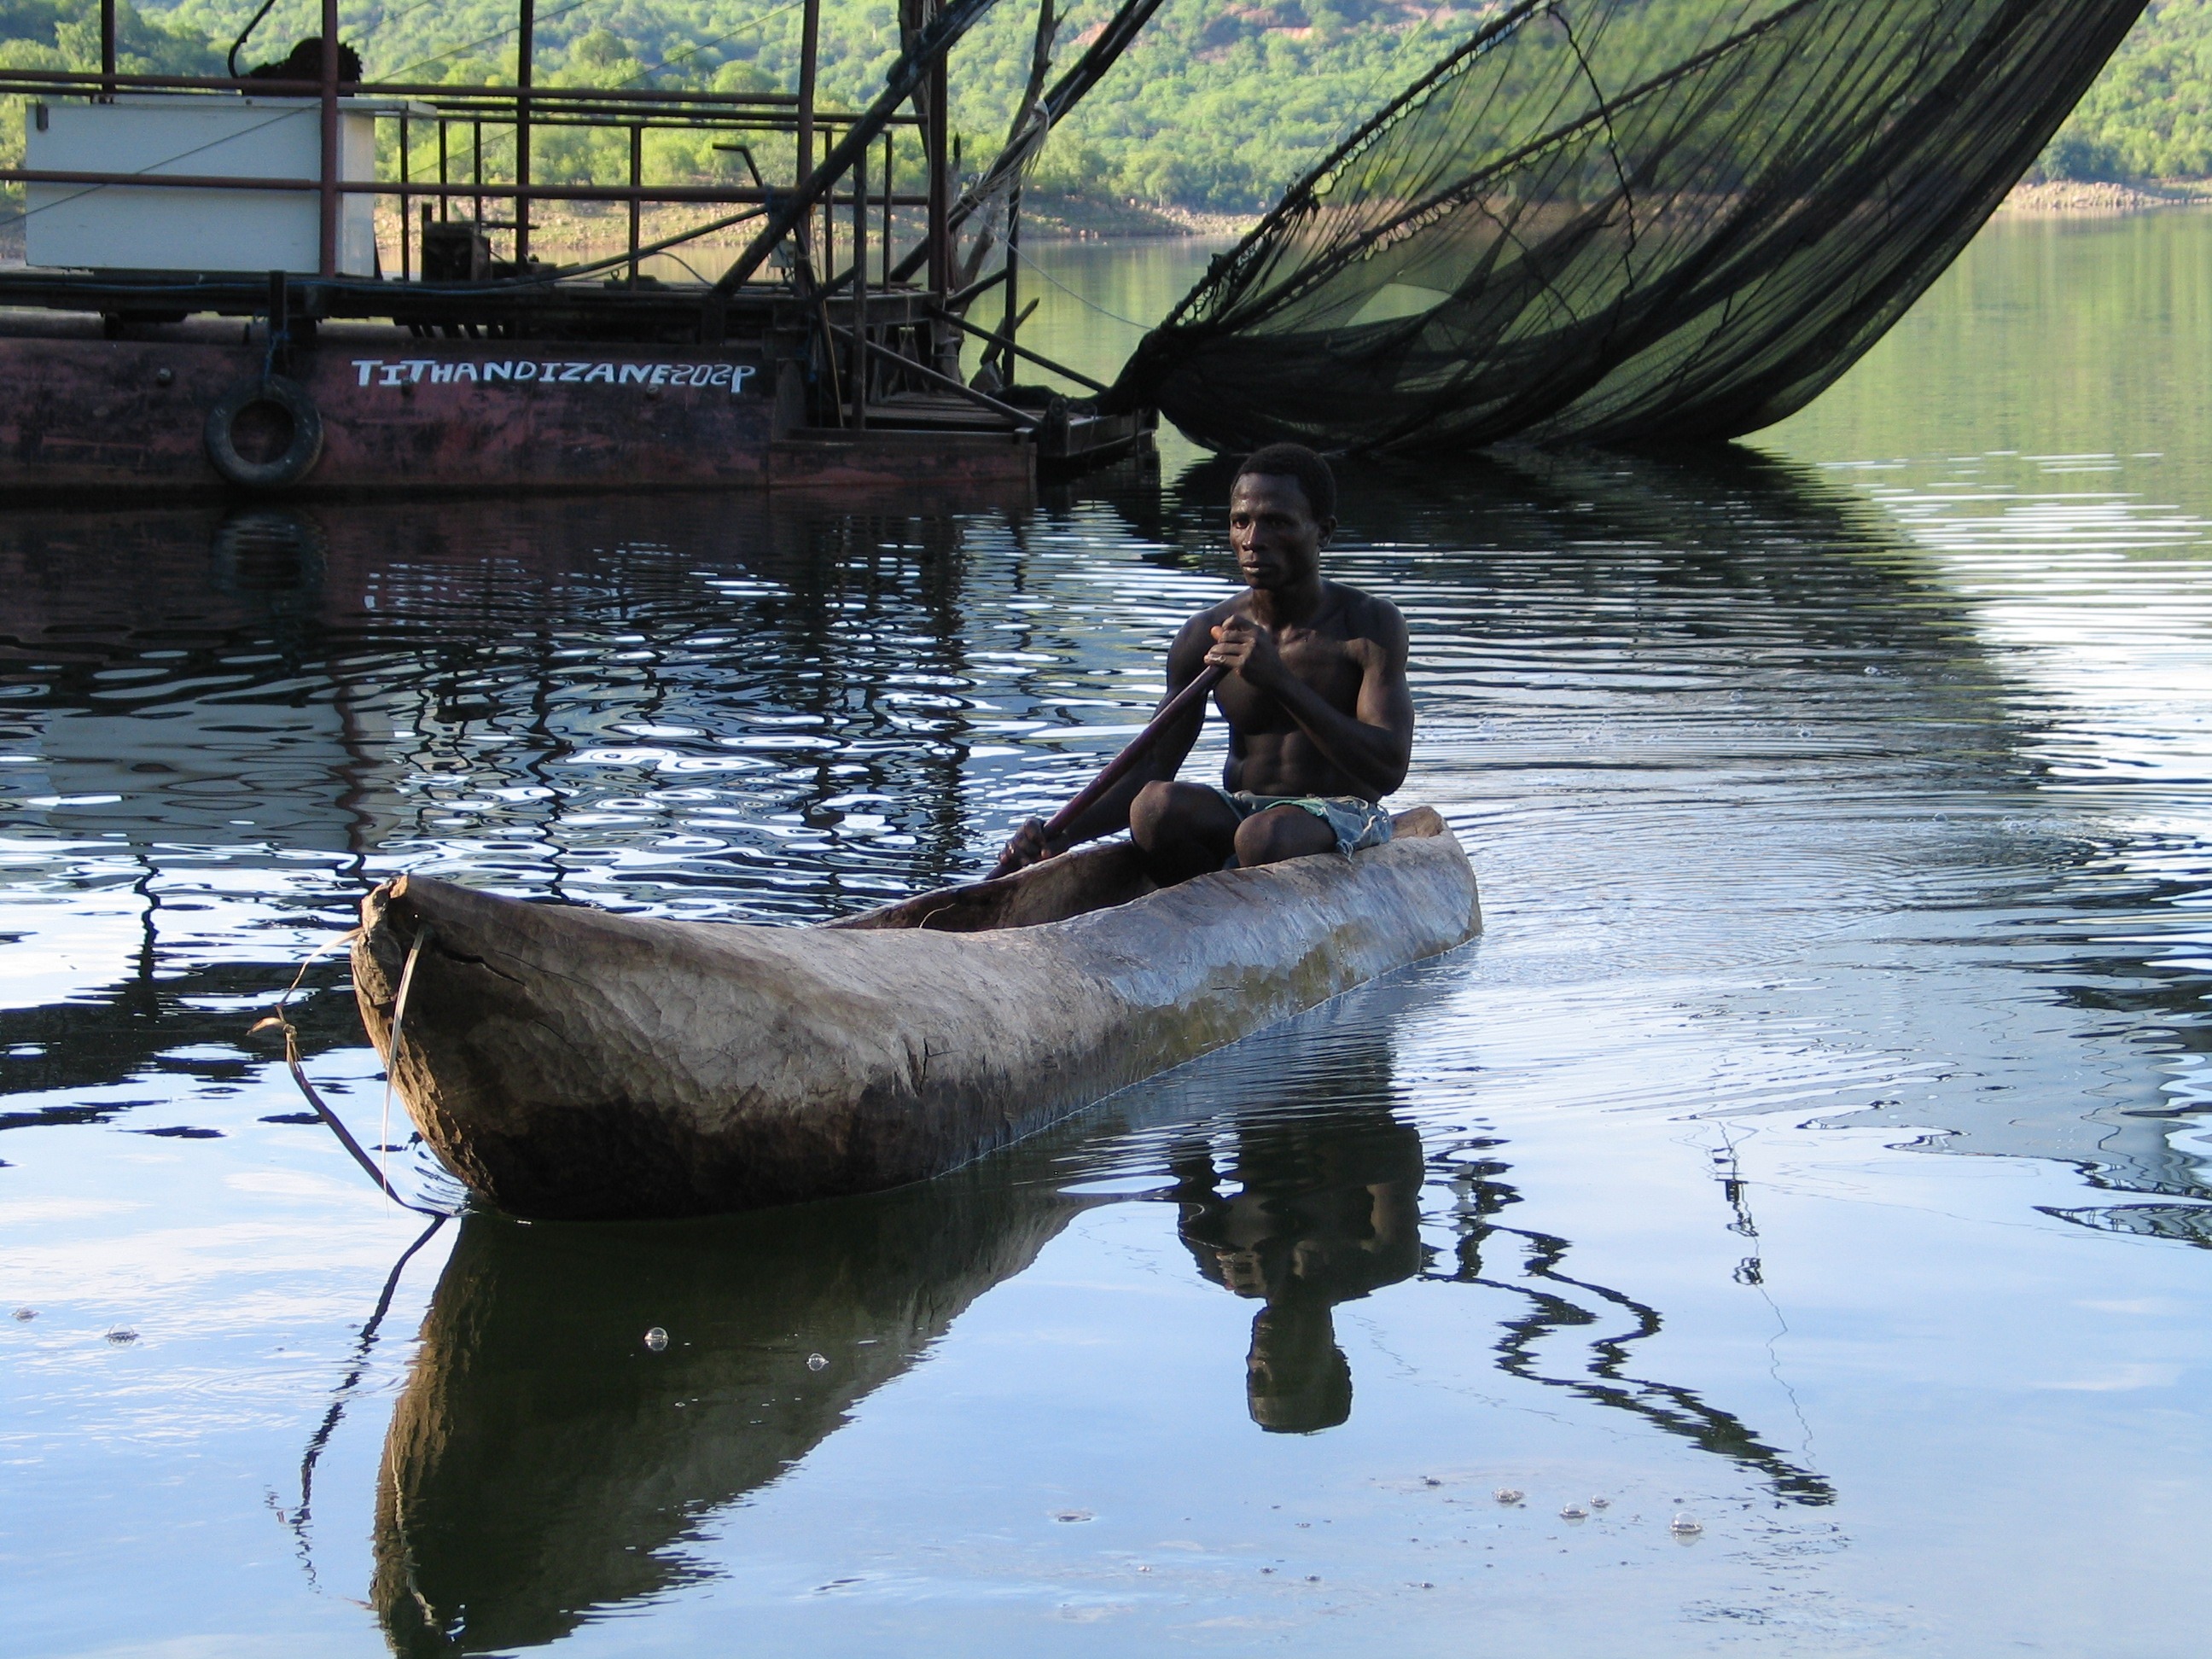
water, boat, river, canoe, reflection, vehicle, fisherman, africa, waterway, boating, mozambique, african, songo, dugout canoe, log boat, dug out, dug out canoe